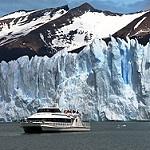
Label: glacier